Houston Cougars

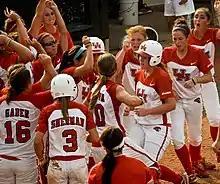
Cougars softball players celebrate a home run during the 2011 NCAA Division I softball tournament

The Houston Cougars softball team is the college softball team of the University of Houston. The team is a member of the Big 12 Conference as a Division I team. Their home games are played at Cougar Softball Stadium on-campus. The team was established in 2001, and has appeared in nine NCAA Regionals and two Super Regionals.